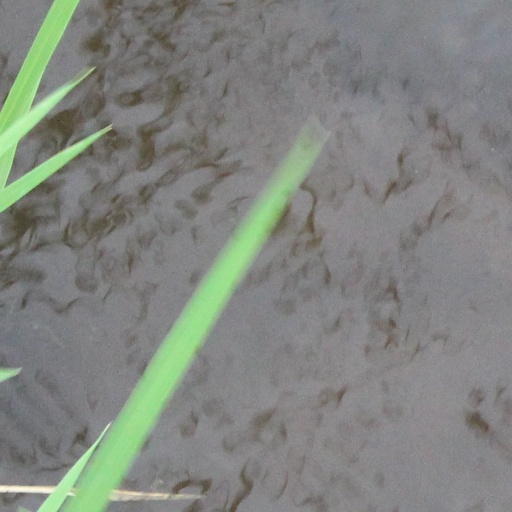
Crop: rice